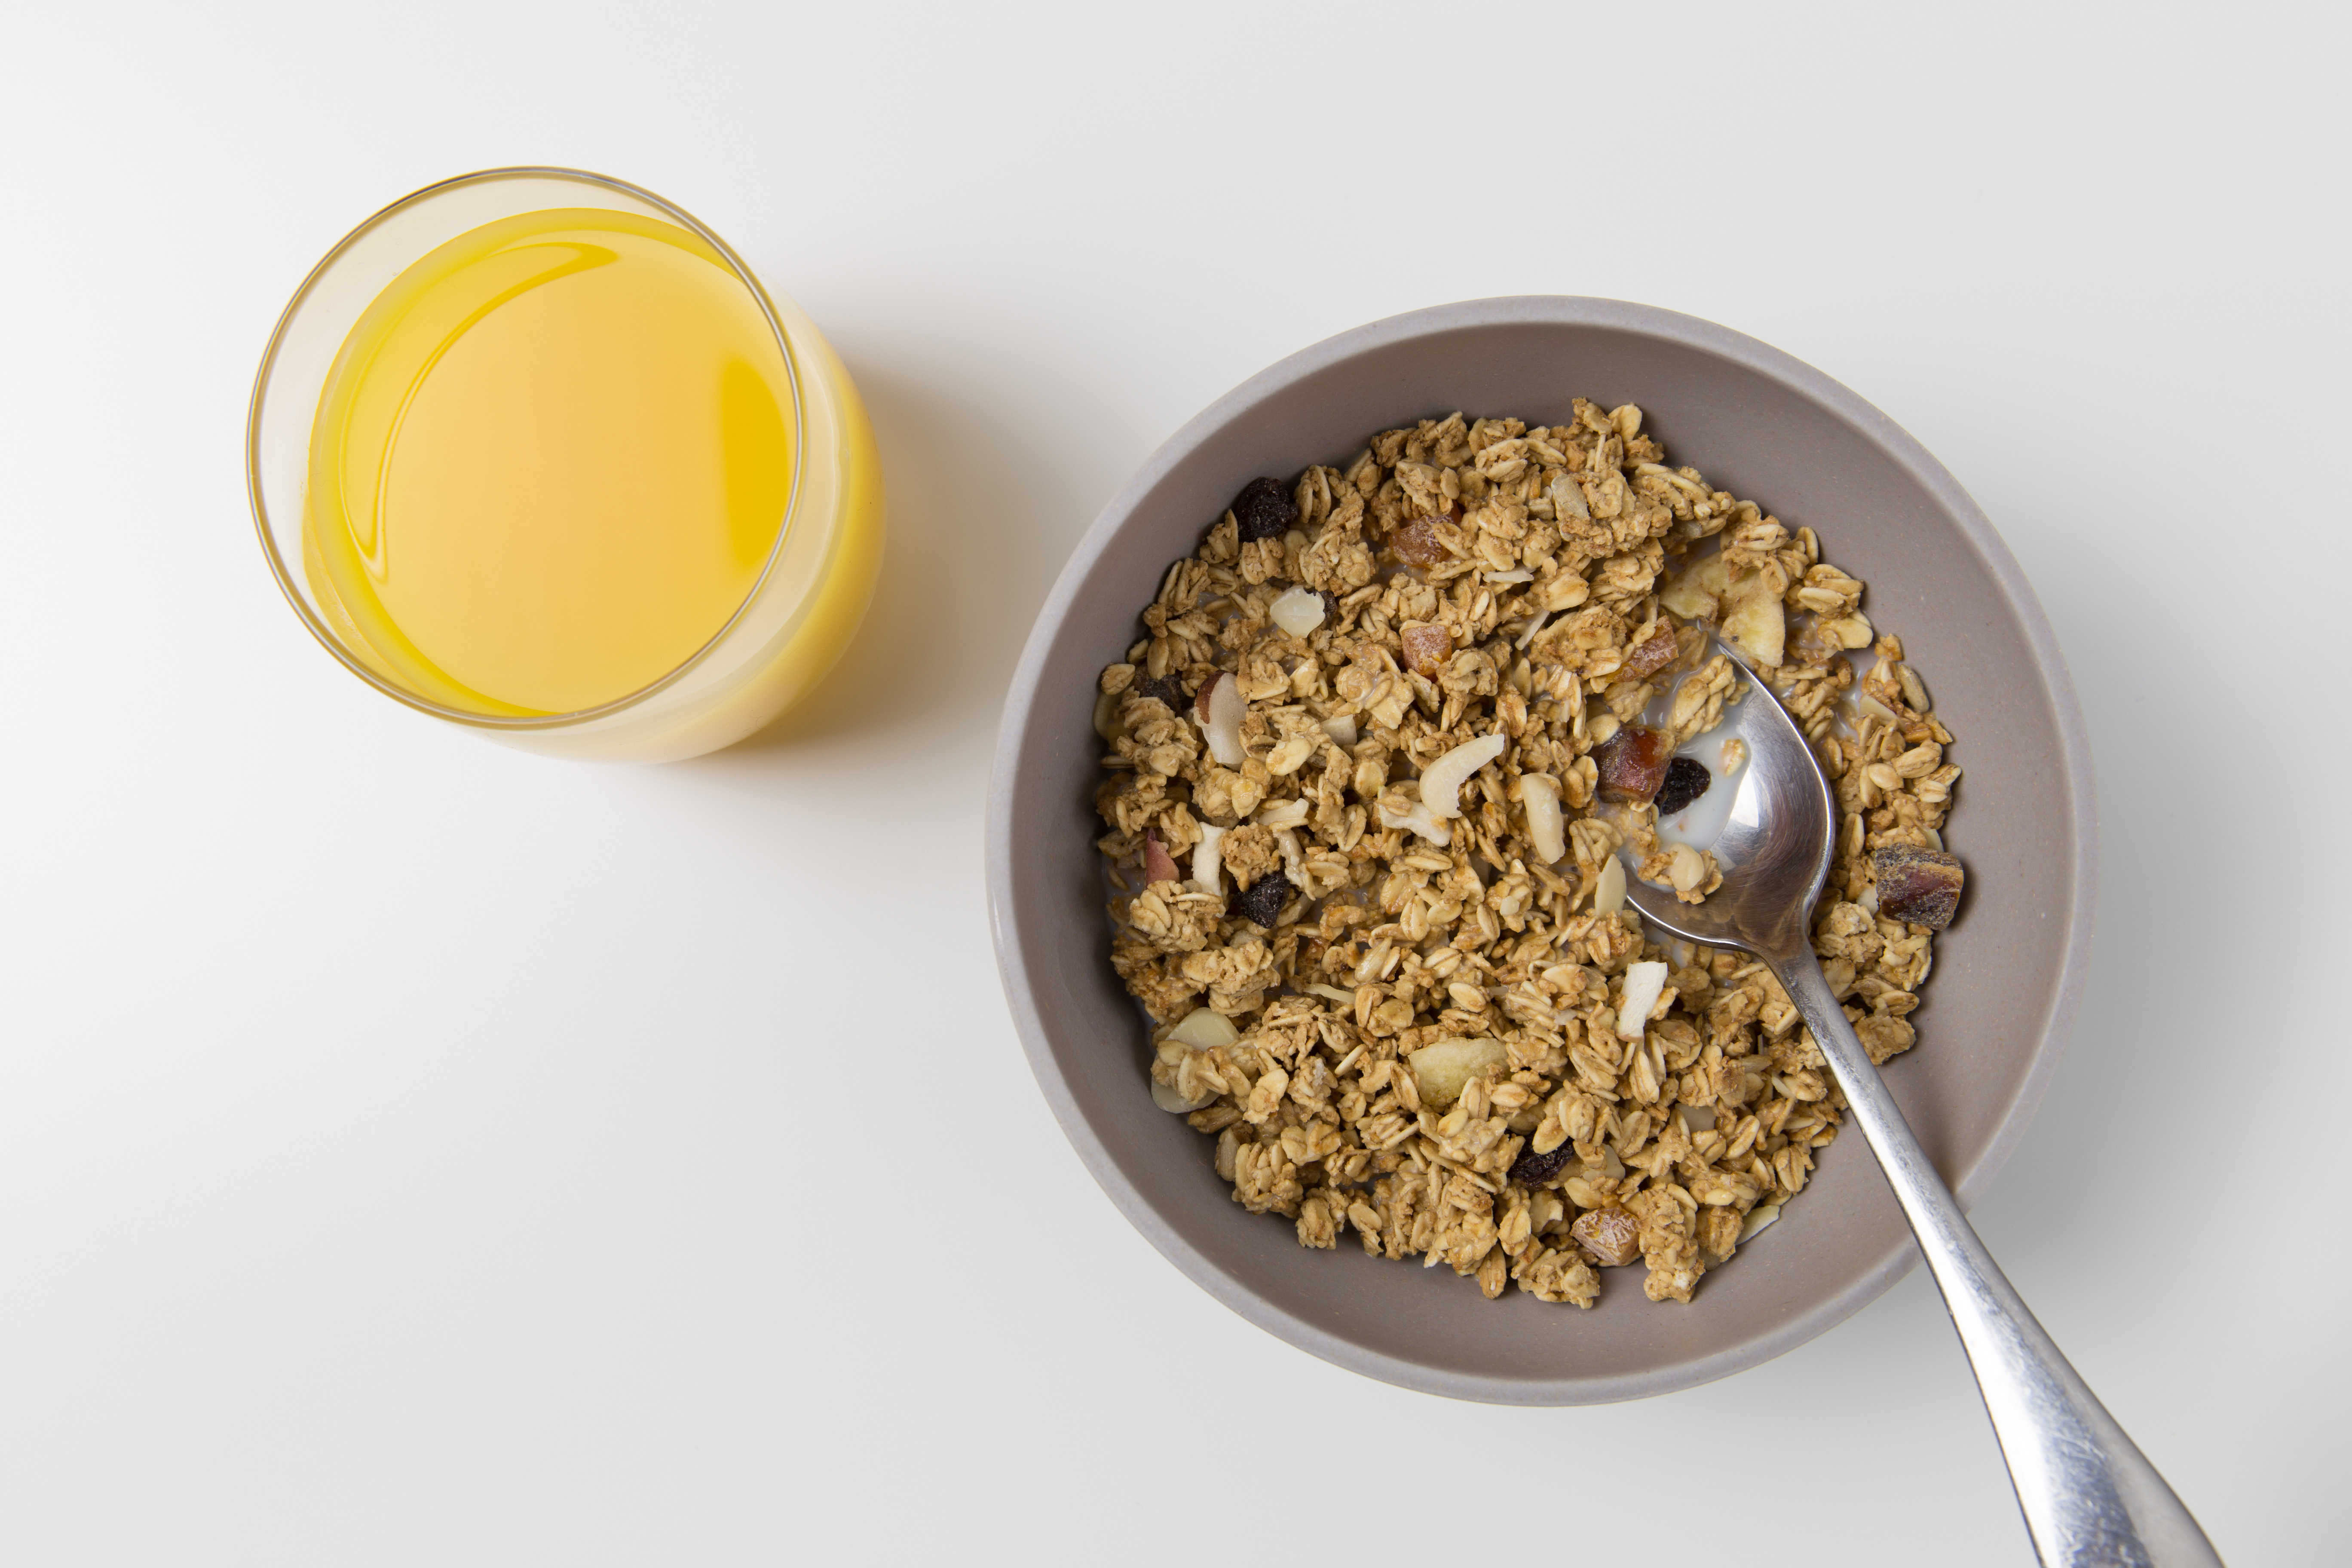
dish, food, cuisine, meal, breakfast cereal, granola, breakfast, ingredient, vegetarian food, muesli, snack, oat, oatmeal, cereal, produce, Steel cut oats, porridge, Complete wheat bran flakes, Rolled oats, brunch, superfood